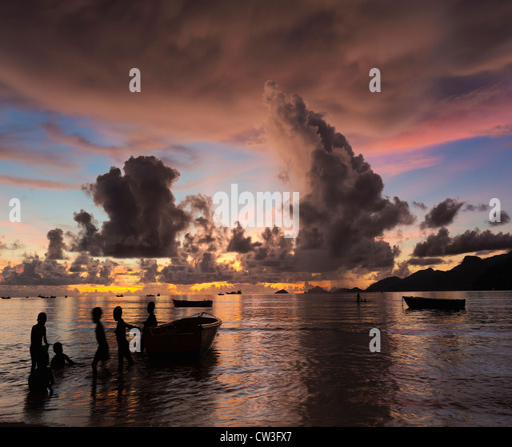
fishing boats with children at sunset on a secluded beach .